Alpine skiing at the 2010 Winter Paralympics

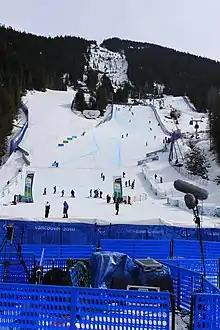
Whistler, Vancouver, the finals of the Alpine skiing.

The alpine skiing competition of the Vancouver 2010 Paralympics will be held at Whistler, British Columbia. The events were due to be held between 13 March, and 21 March 2010. Events scheduled for 13 March, however, were postponed due to weather conditions – specifically, low visibility.